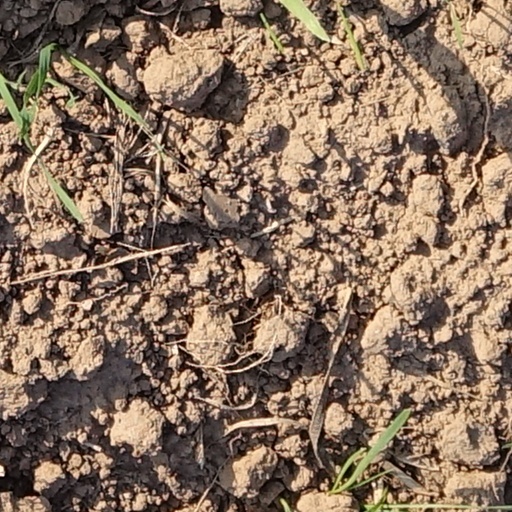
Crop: wheat